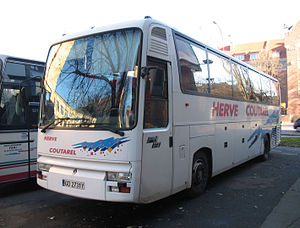
Renault FR1
Renault FR1 GTX
Renault FR1 var en turistbus bygget af det tidligere Renault Bus. Det var den første bus med skivebremser foran.